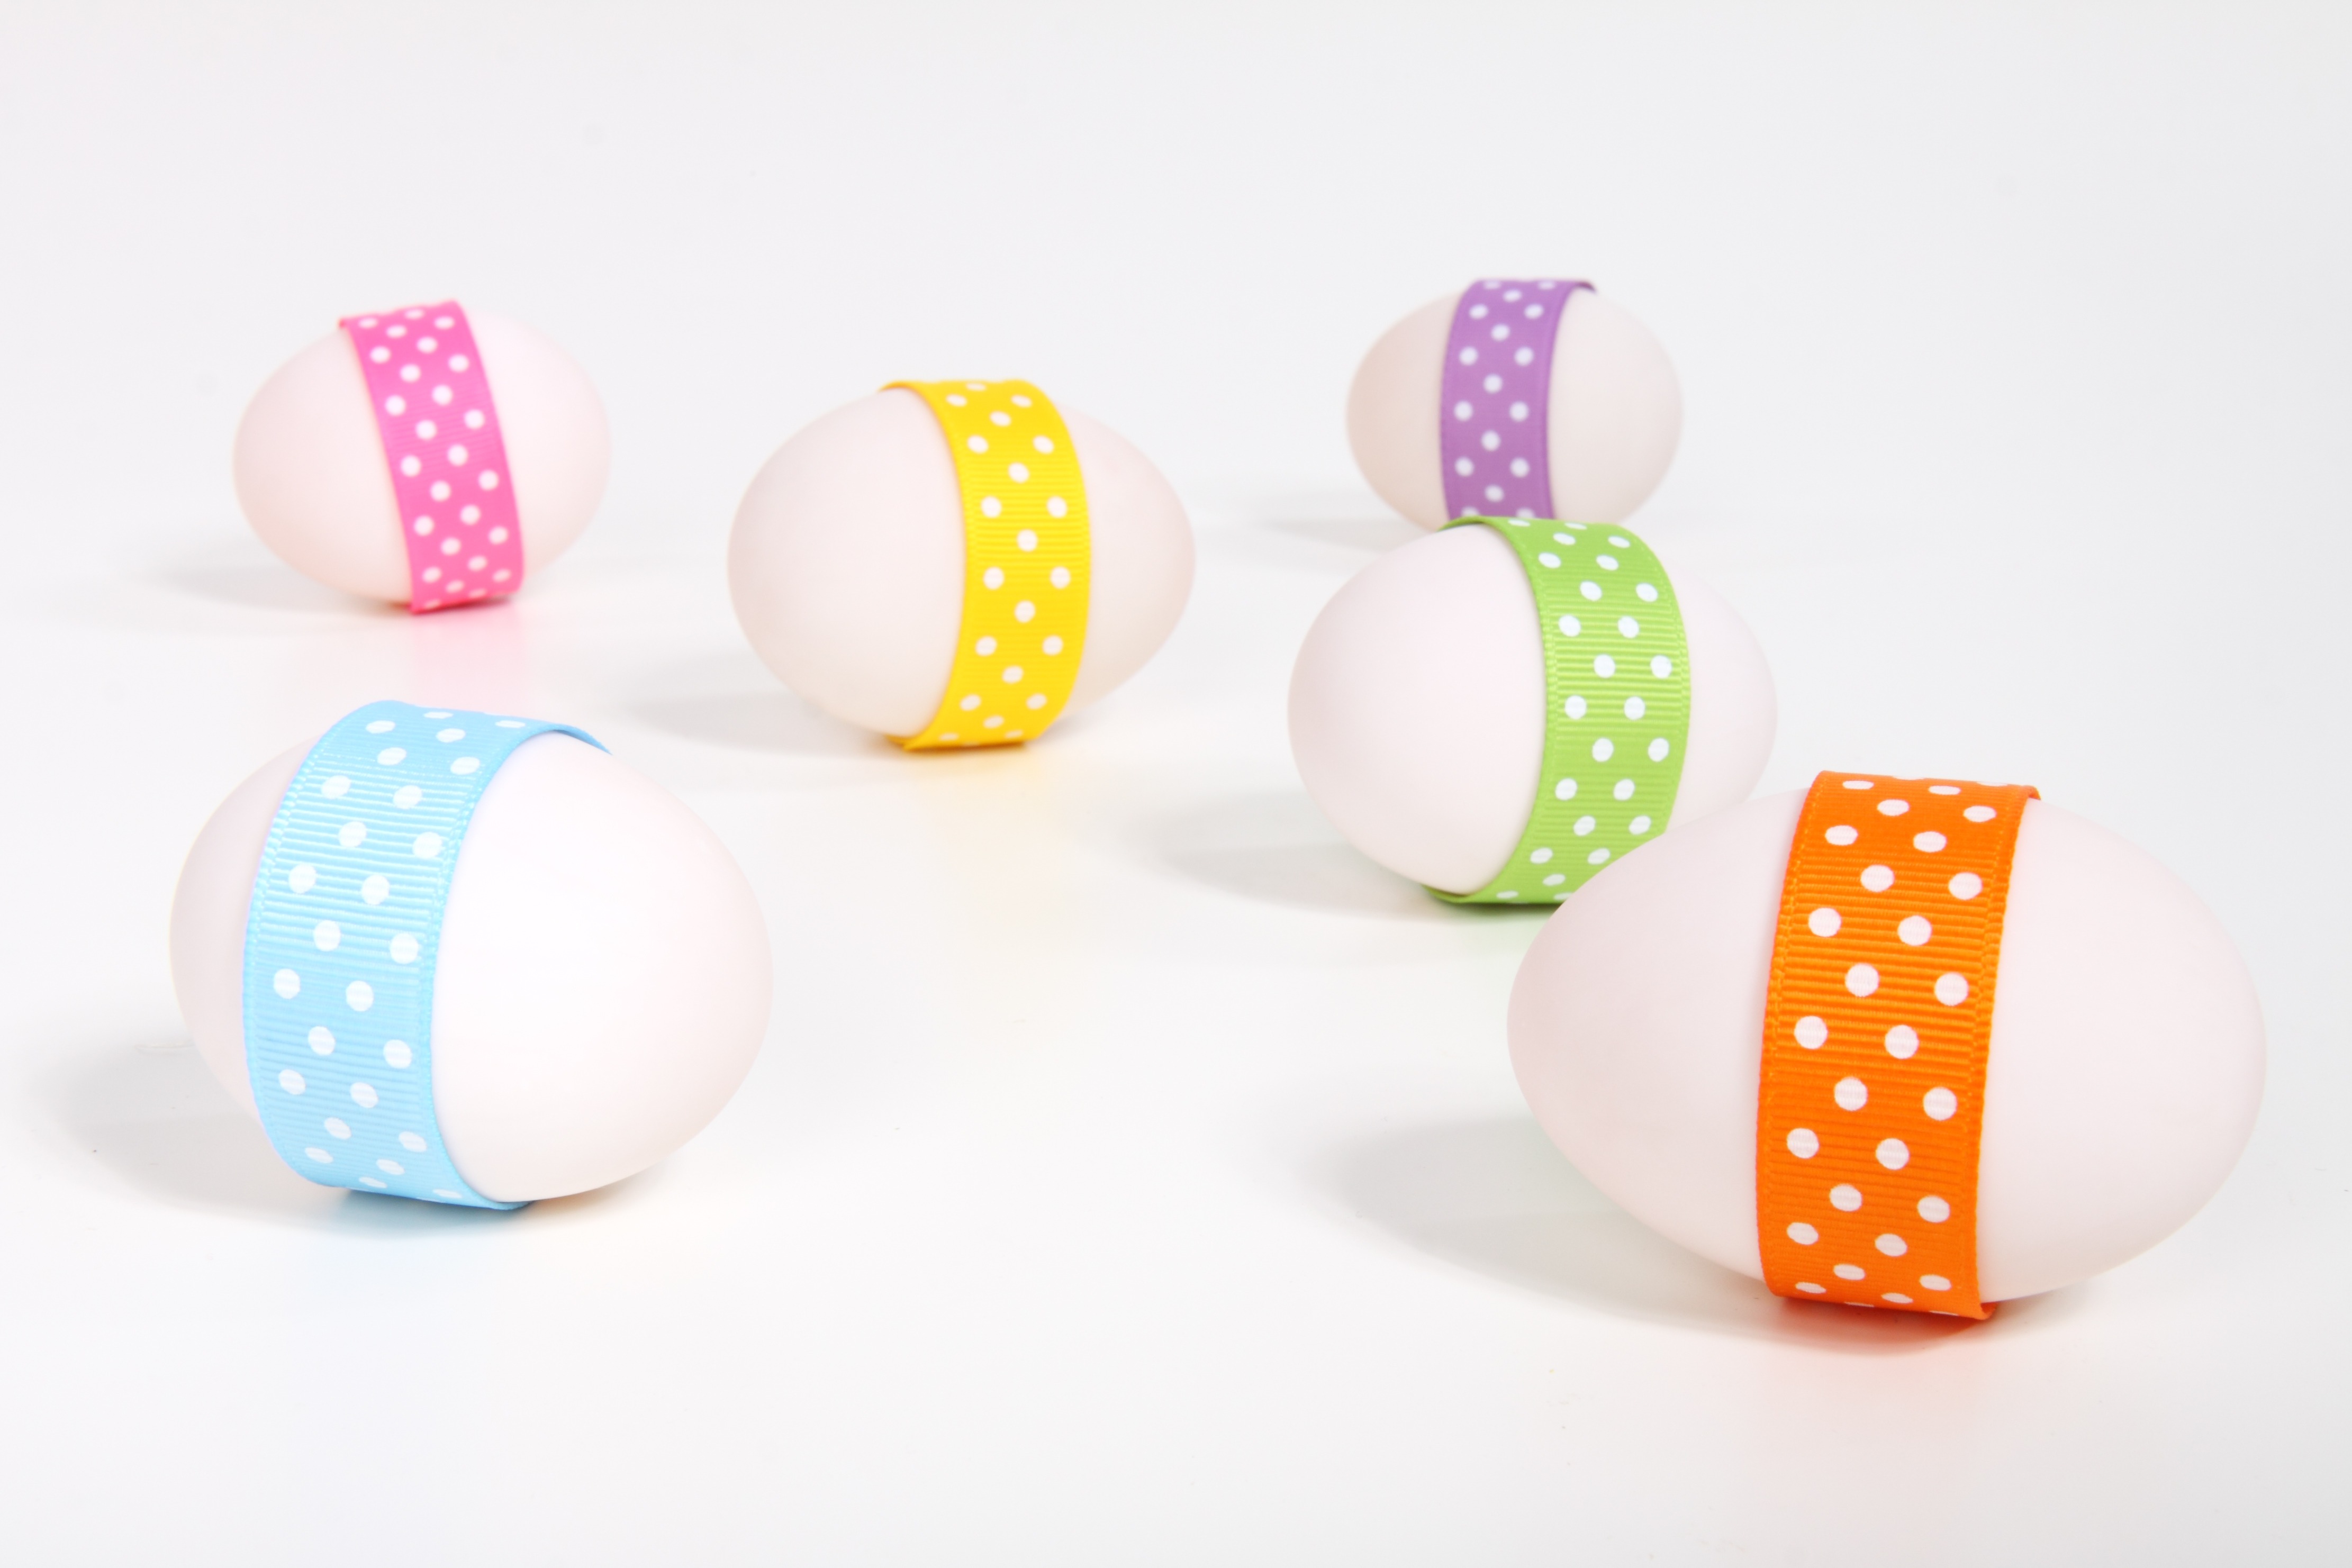
isolated, celebration, decoration, food, spring, colorful, ribbon, egg, objects, fun, seasonal, eggs, easter, colored, easter egg